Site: brandenburg
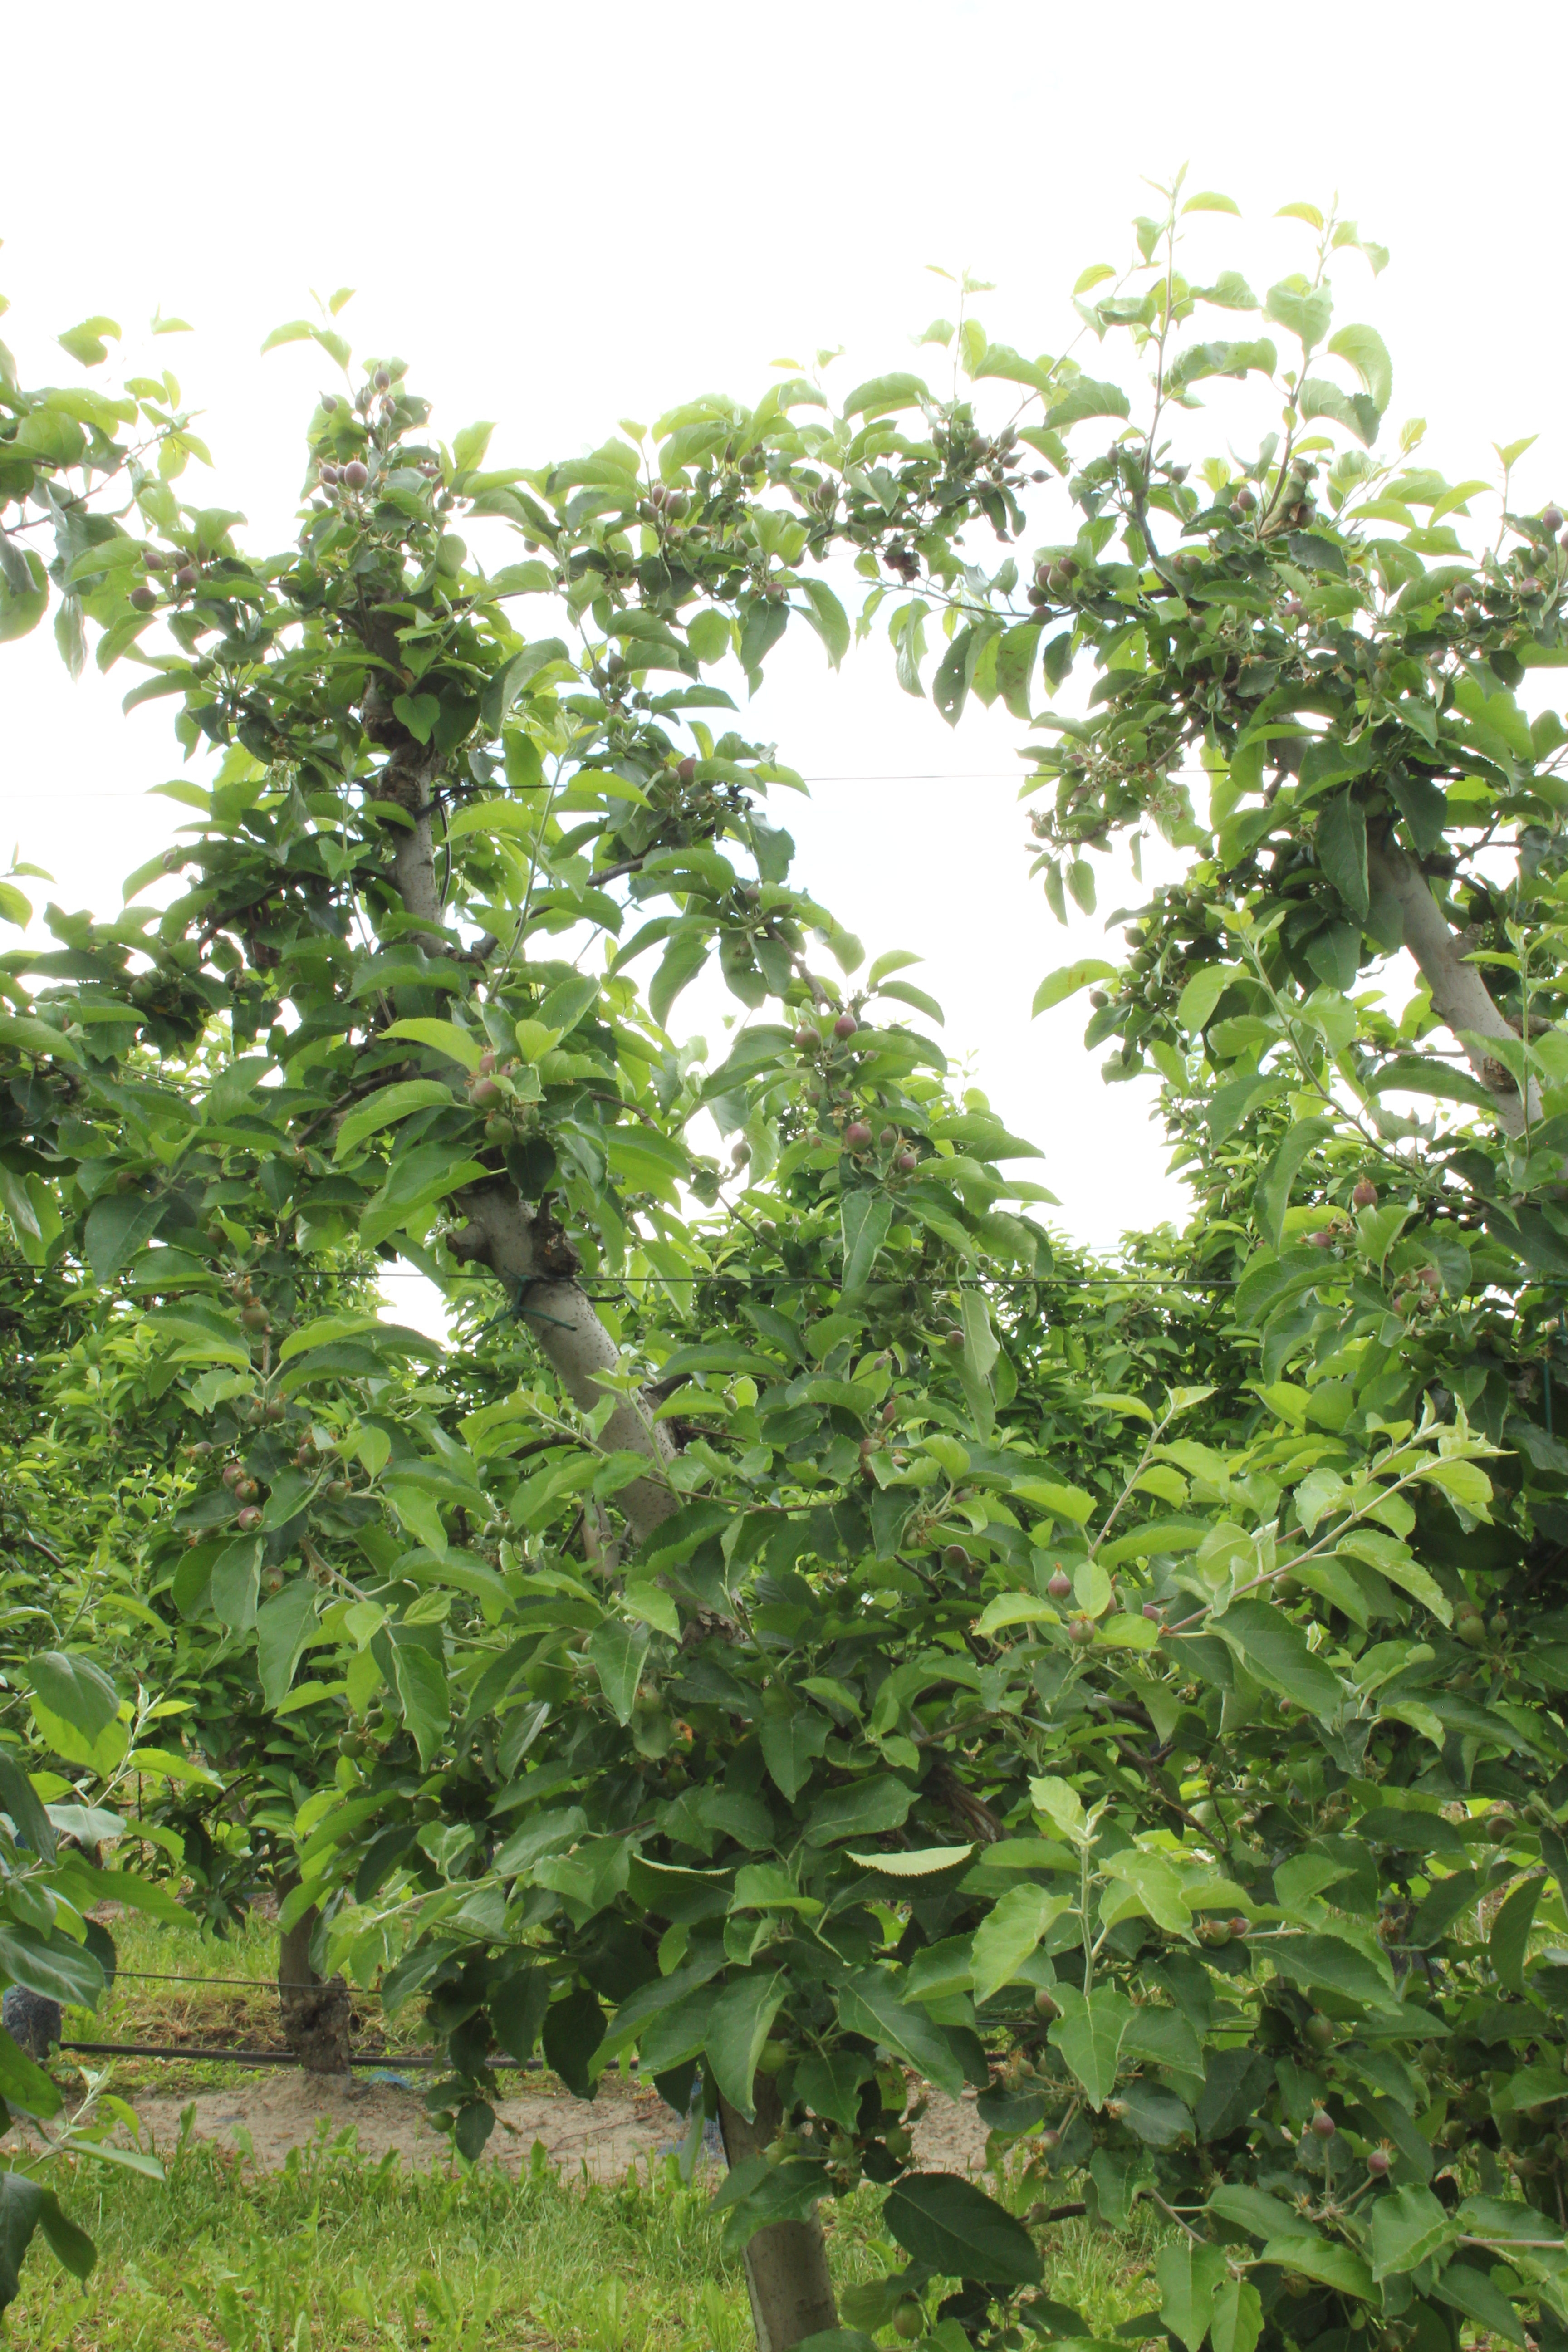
Growth stage (BBCH 72): Development of fruit